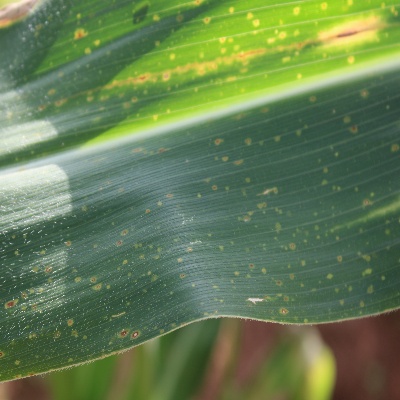
Label: Corn_(Maize)___Leaf_Spot